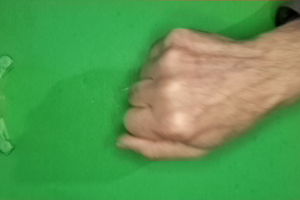
Label: rock